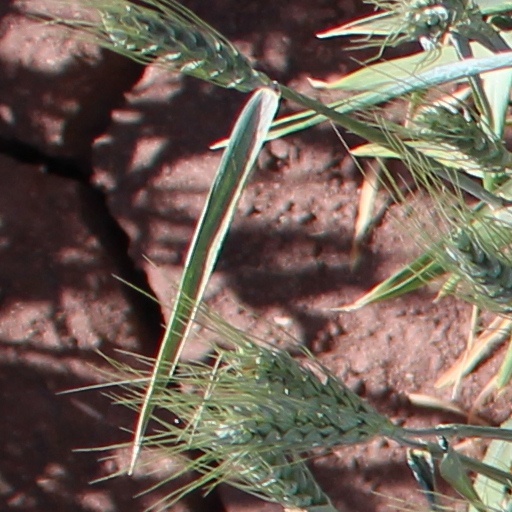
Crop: wheat